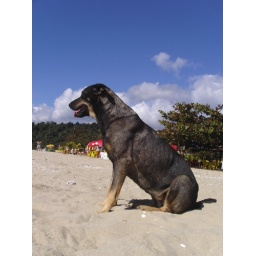
friendly dog on beach in Paraty